Eva Fischer

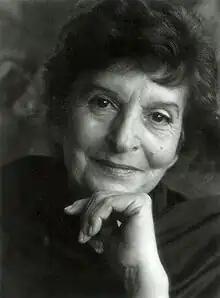
Eva Fischer

Eva Fischer (Daruvar, 19 November 1920 – Rome, 7 July 2015) was a Croatia-born Italian artist who worked in oils, watercolours, engraving and lithography.